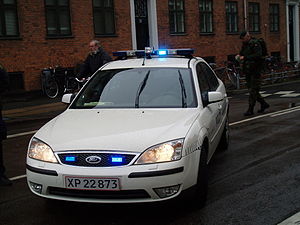
Politibil
En dansk politibil
Ford Mondeo fra Københavns Politi, almindelig patruljevogn
En politibil er et køretøj som er speciel tilpasset for politiets gøremål. Man skelner normalt mellem politibiler, der tydeligt giver sig ud for at være politibiler og civile politibiler.